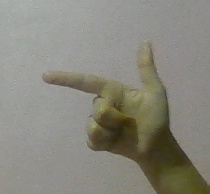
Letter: yaa